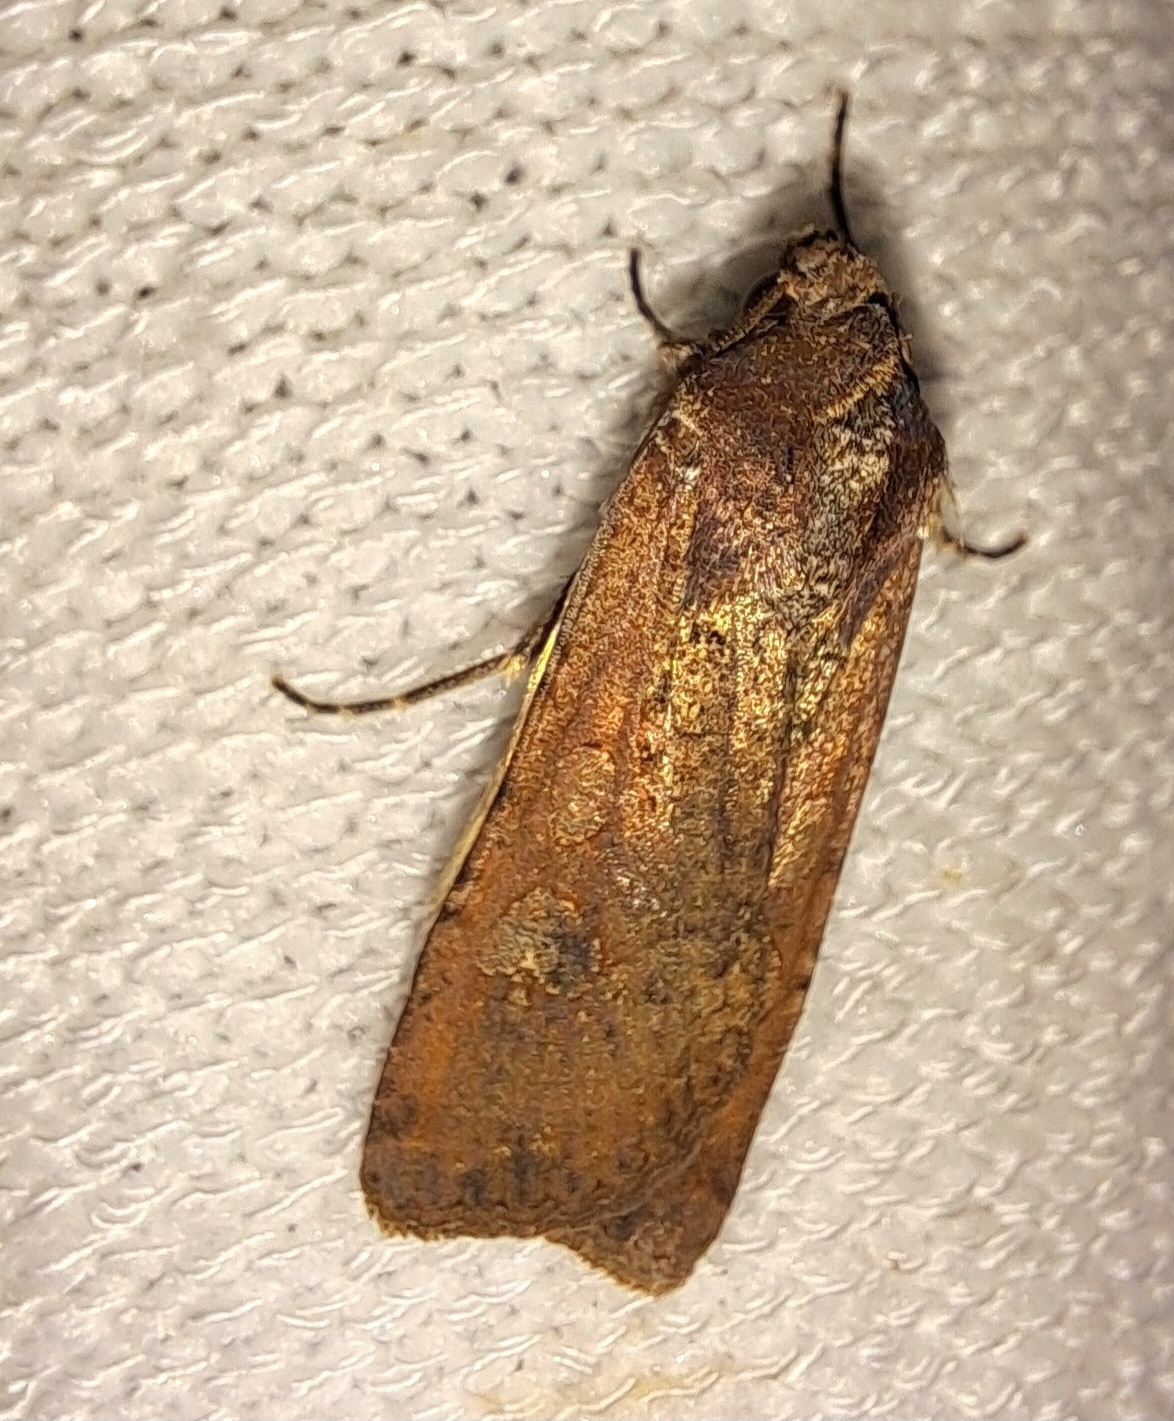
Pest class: cutworms